Migrants around Calais

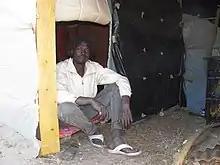
A Sudanese migrant sits in his self-constructed cottage in the New Jungle, June 2015

In January 2015, the French government opened the Jules Ferry day centre for migrants in a former children's holiday camp on the outskirts of Calais. It was intended to provide overnight accommodation for 50 women and children (but not to men), one hot meal per day and daytime showers and toilets (to everyone including men), and mobile phone charging.